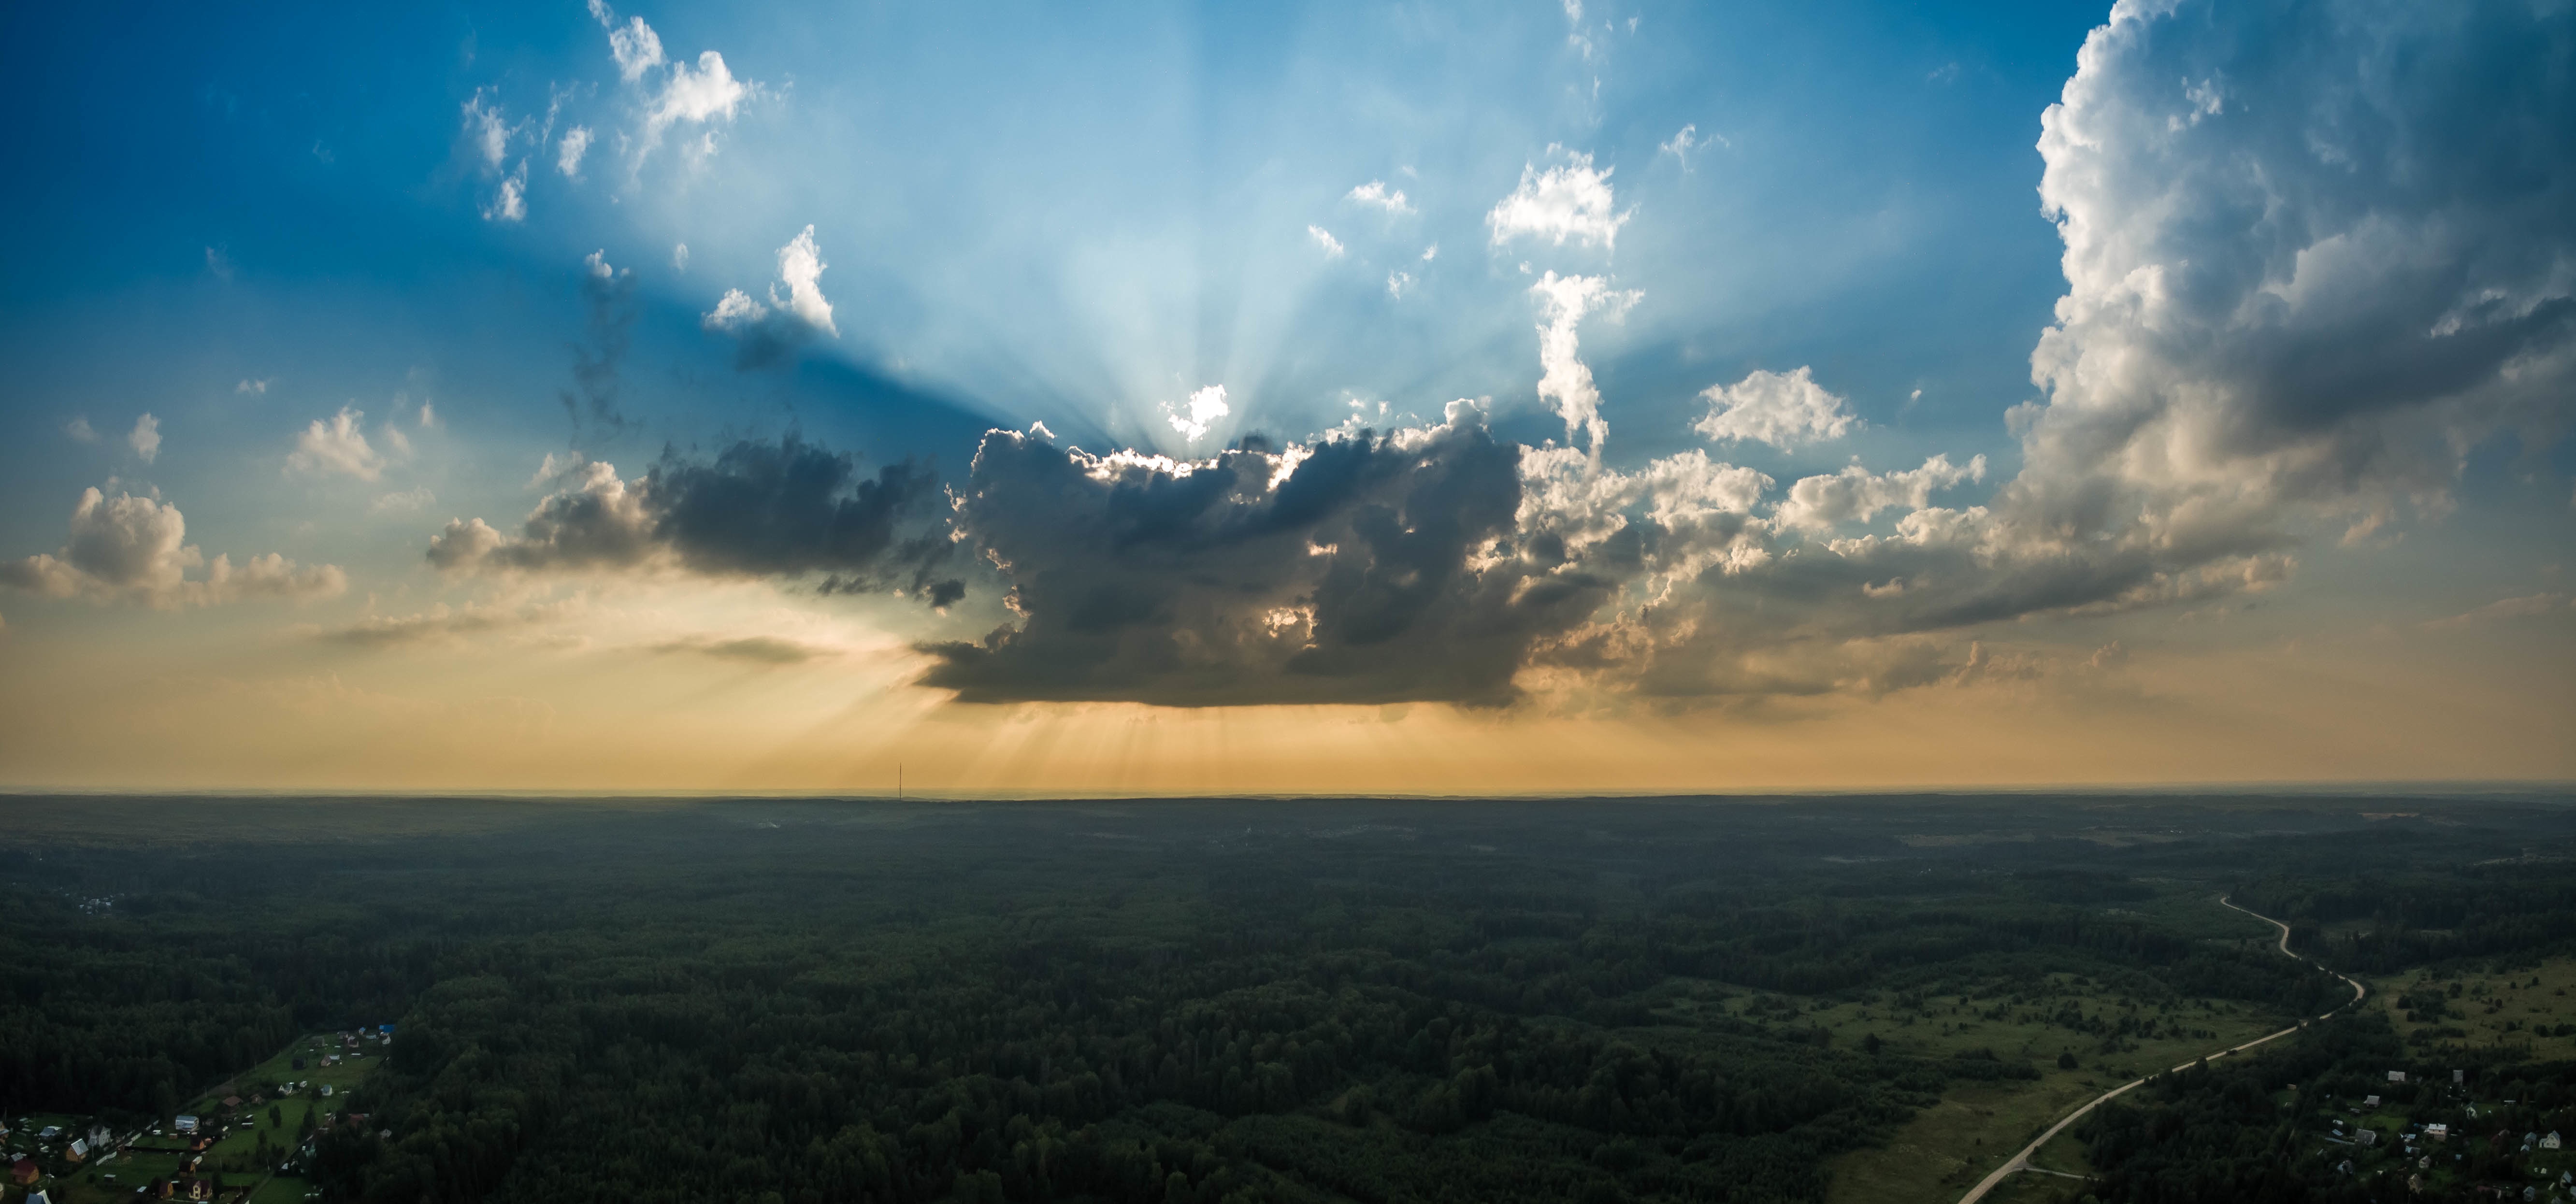
landscape, nature, horizon, mountain, cloud, sky, sunrise, sunlight, morning, hill, dawn, atmosphere, dusk, evening, weather, plain, thunderstorm, meteorological phenomenon, atmospheric phenomenon, atmosphere of earth